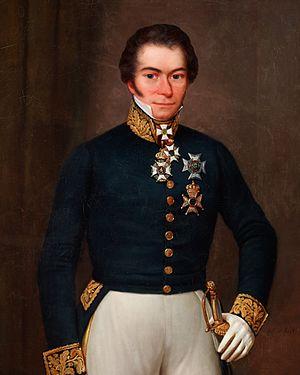
Jean-Louis Gilson, dit Frère Abraham Gilson /1741-1809): Jean-Baptiste Gellé (1777-1849), Chef de Division de la Préfecture du Département de Forêts (vers 1803).
Jean-Baptiste Gellé, né le 23 juillet 1777 à Créhange et mort le 16 mars 1847 à Luxembourg-Ville, est un homme d'État luxembourgeois.